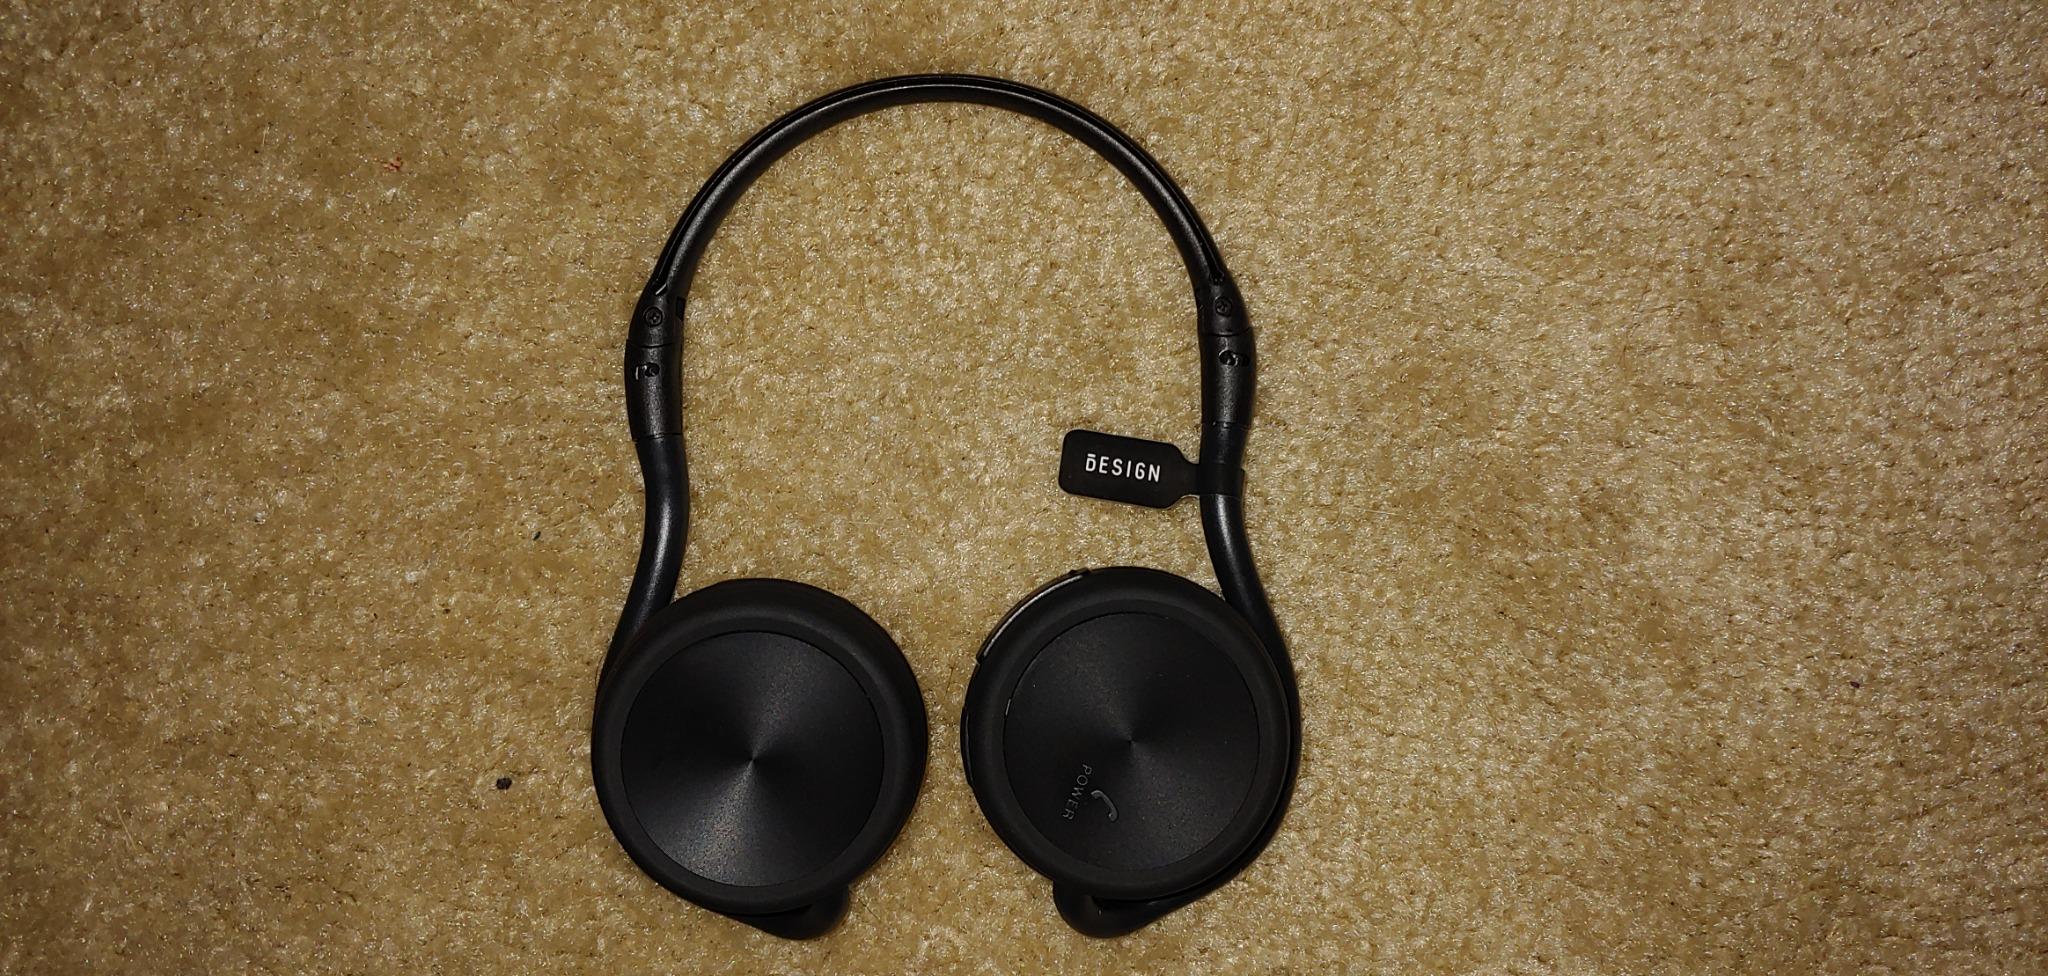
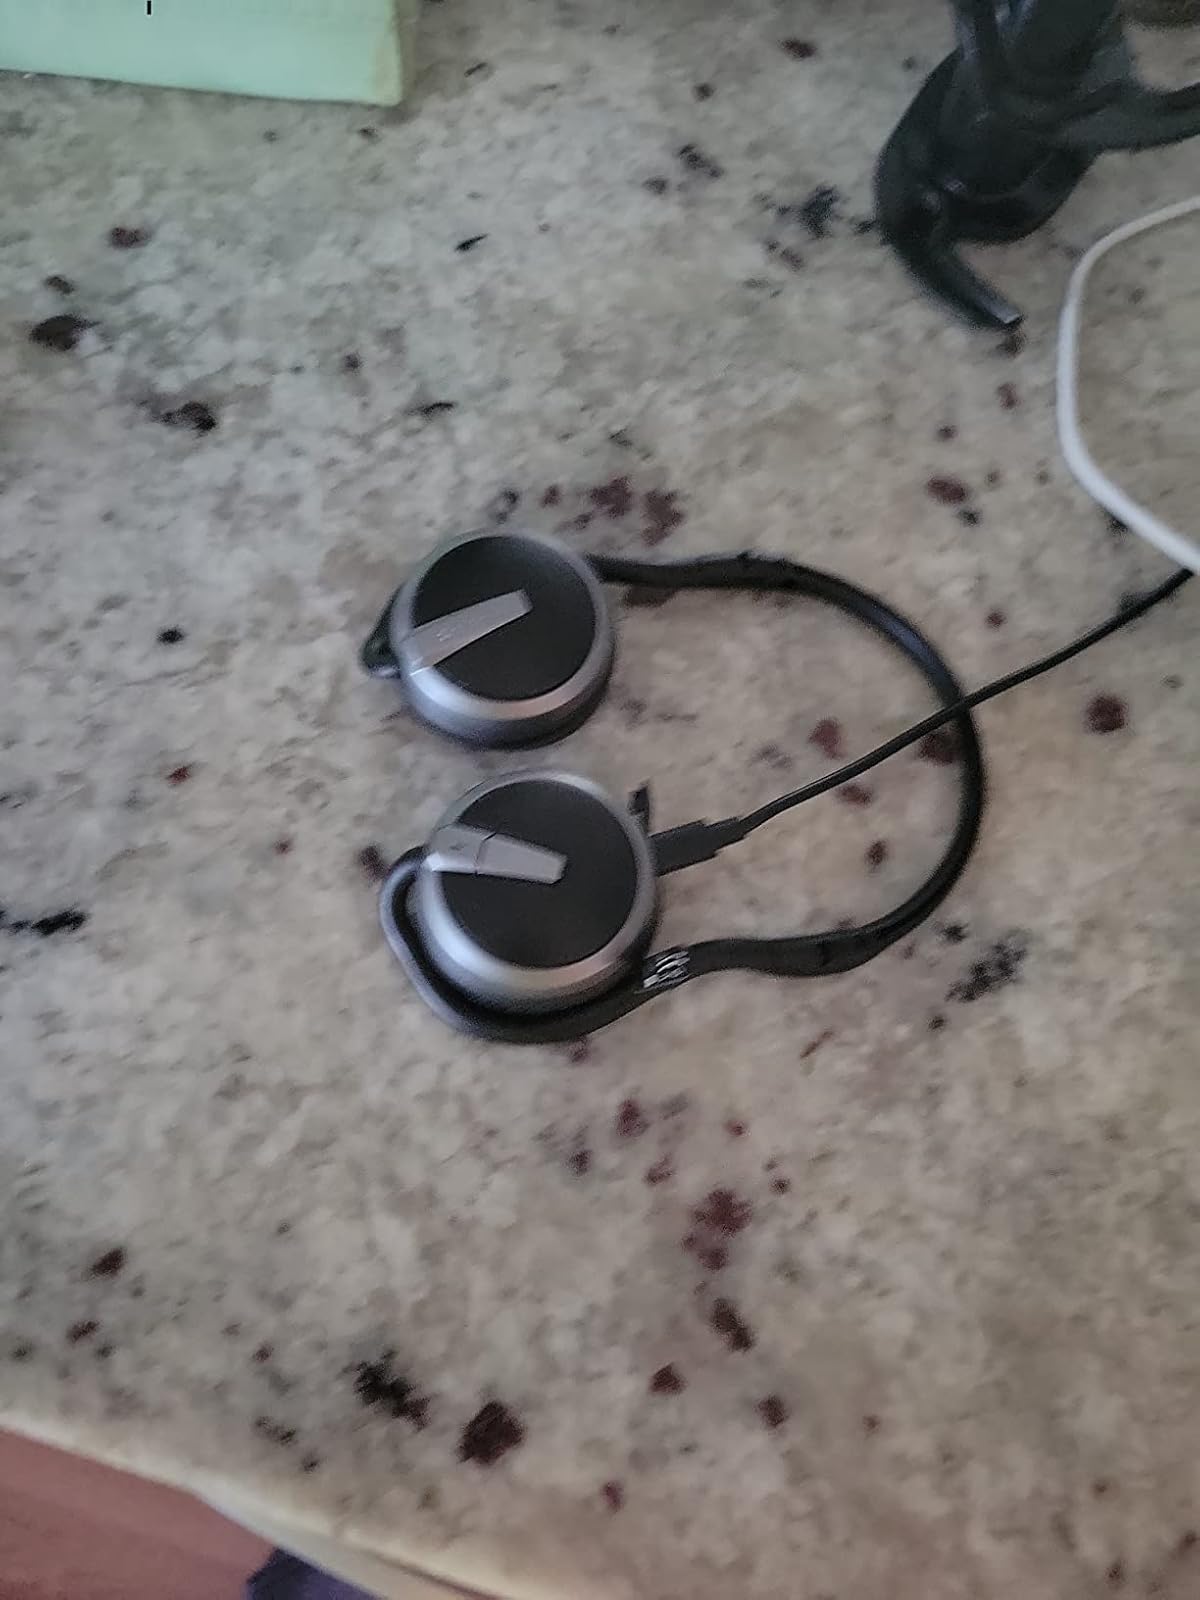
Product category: headphones
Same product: no